2003 Bam earthquake

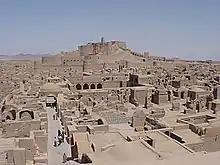
An ancient site near Bam, Iran, taken in September 2003, three months before the earthquake

Before the earthquake, Bam had a population of roughly 97,000. It is one of the most popular tourism areas of Iran, one of its most popular attractions being its 2000-year-old mud-brick Bam Citadel. During the Safavid dynasty (1501–1736) Bam was a large trading hub due to its location on the Silk Road. It gradually declined in significance after the Afghans invaded in 1722, serving as an army camp until its abandonment in 1932. The city became a tourist attraction in 1953, when restoration of Bam's Old Quarter began.